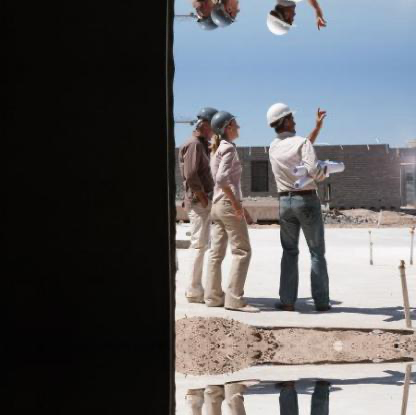
Objects in the image:
label: helmet
label: helmet
label: helmet
label: helmet
label: helmet
label: helmet